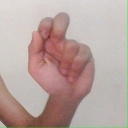
अक्षर: ढ